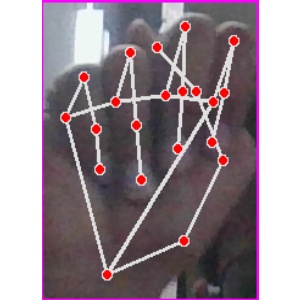
अक्षर: न